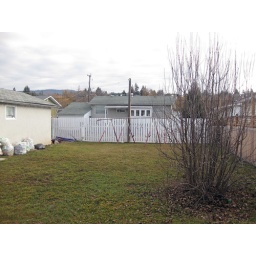
4 bedroom 2 bath Mission Hill Home in Vernon BC